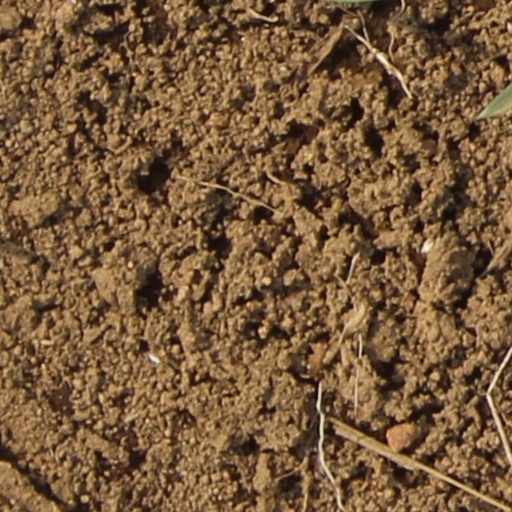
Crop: wheat